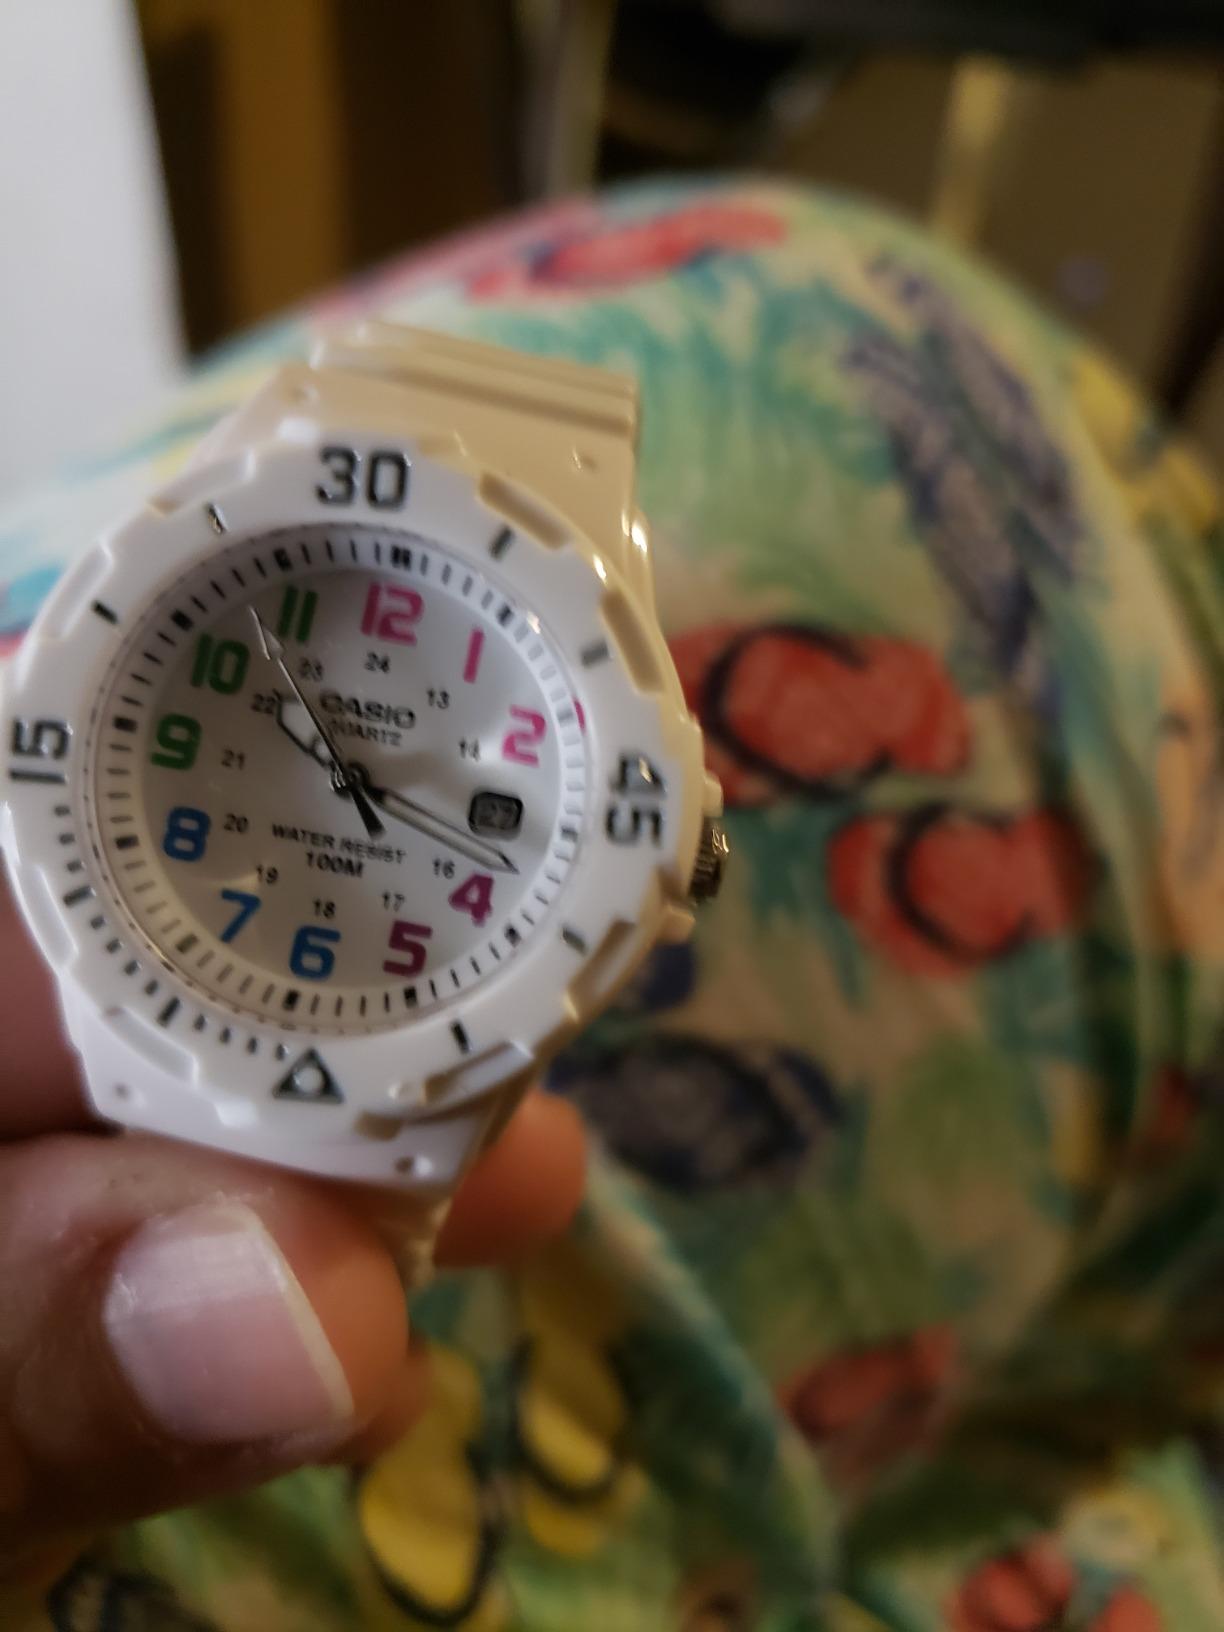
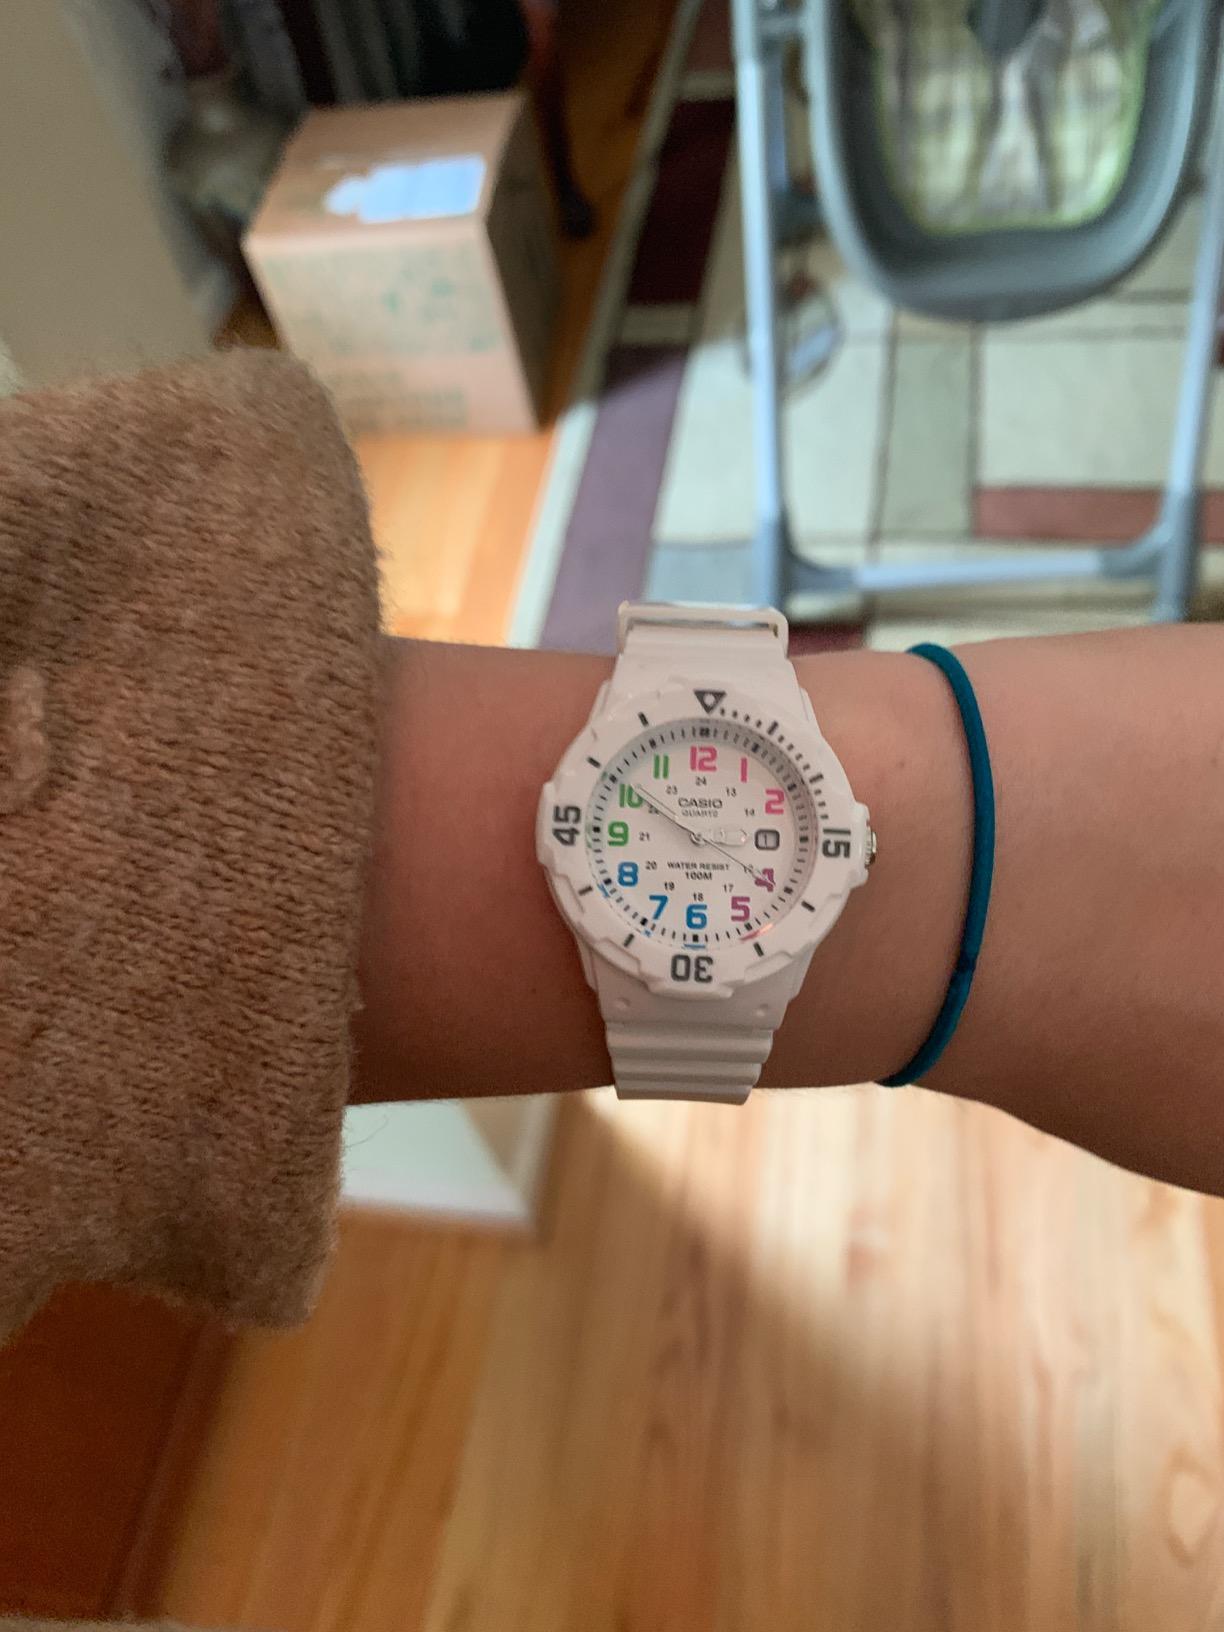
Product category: accessories_watch
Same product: yes